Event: Nepal Earthquake
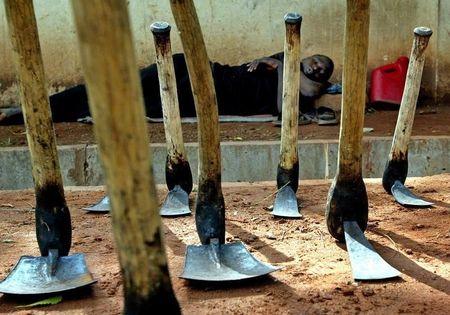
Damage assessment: no_damage